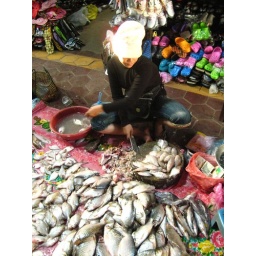
Fresh fish (some still moving) on offer in the central market of Siam Reap, Cambodia